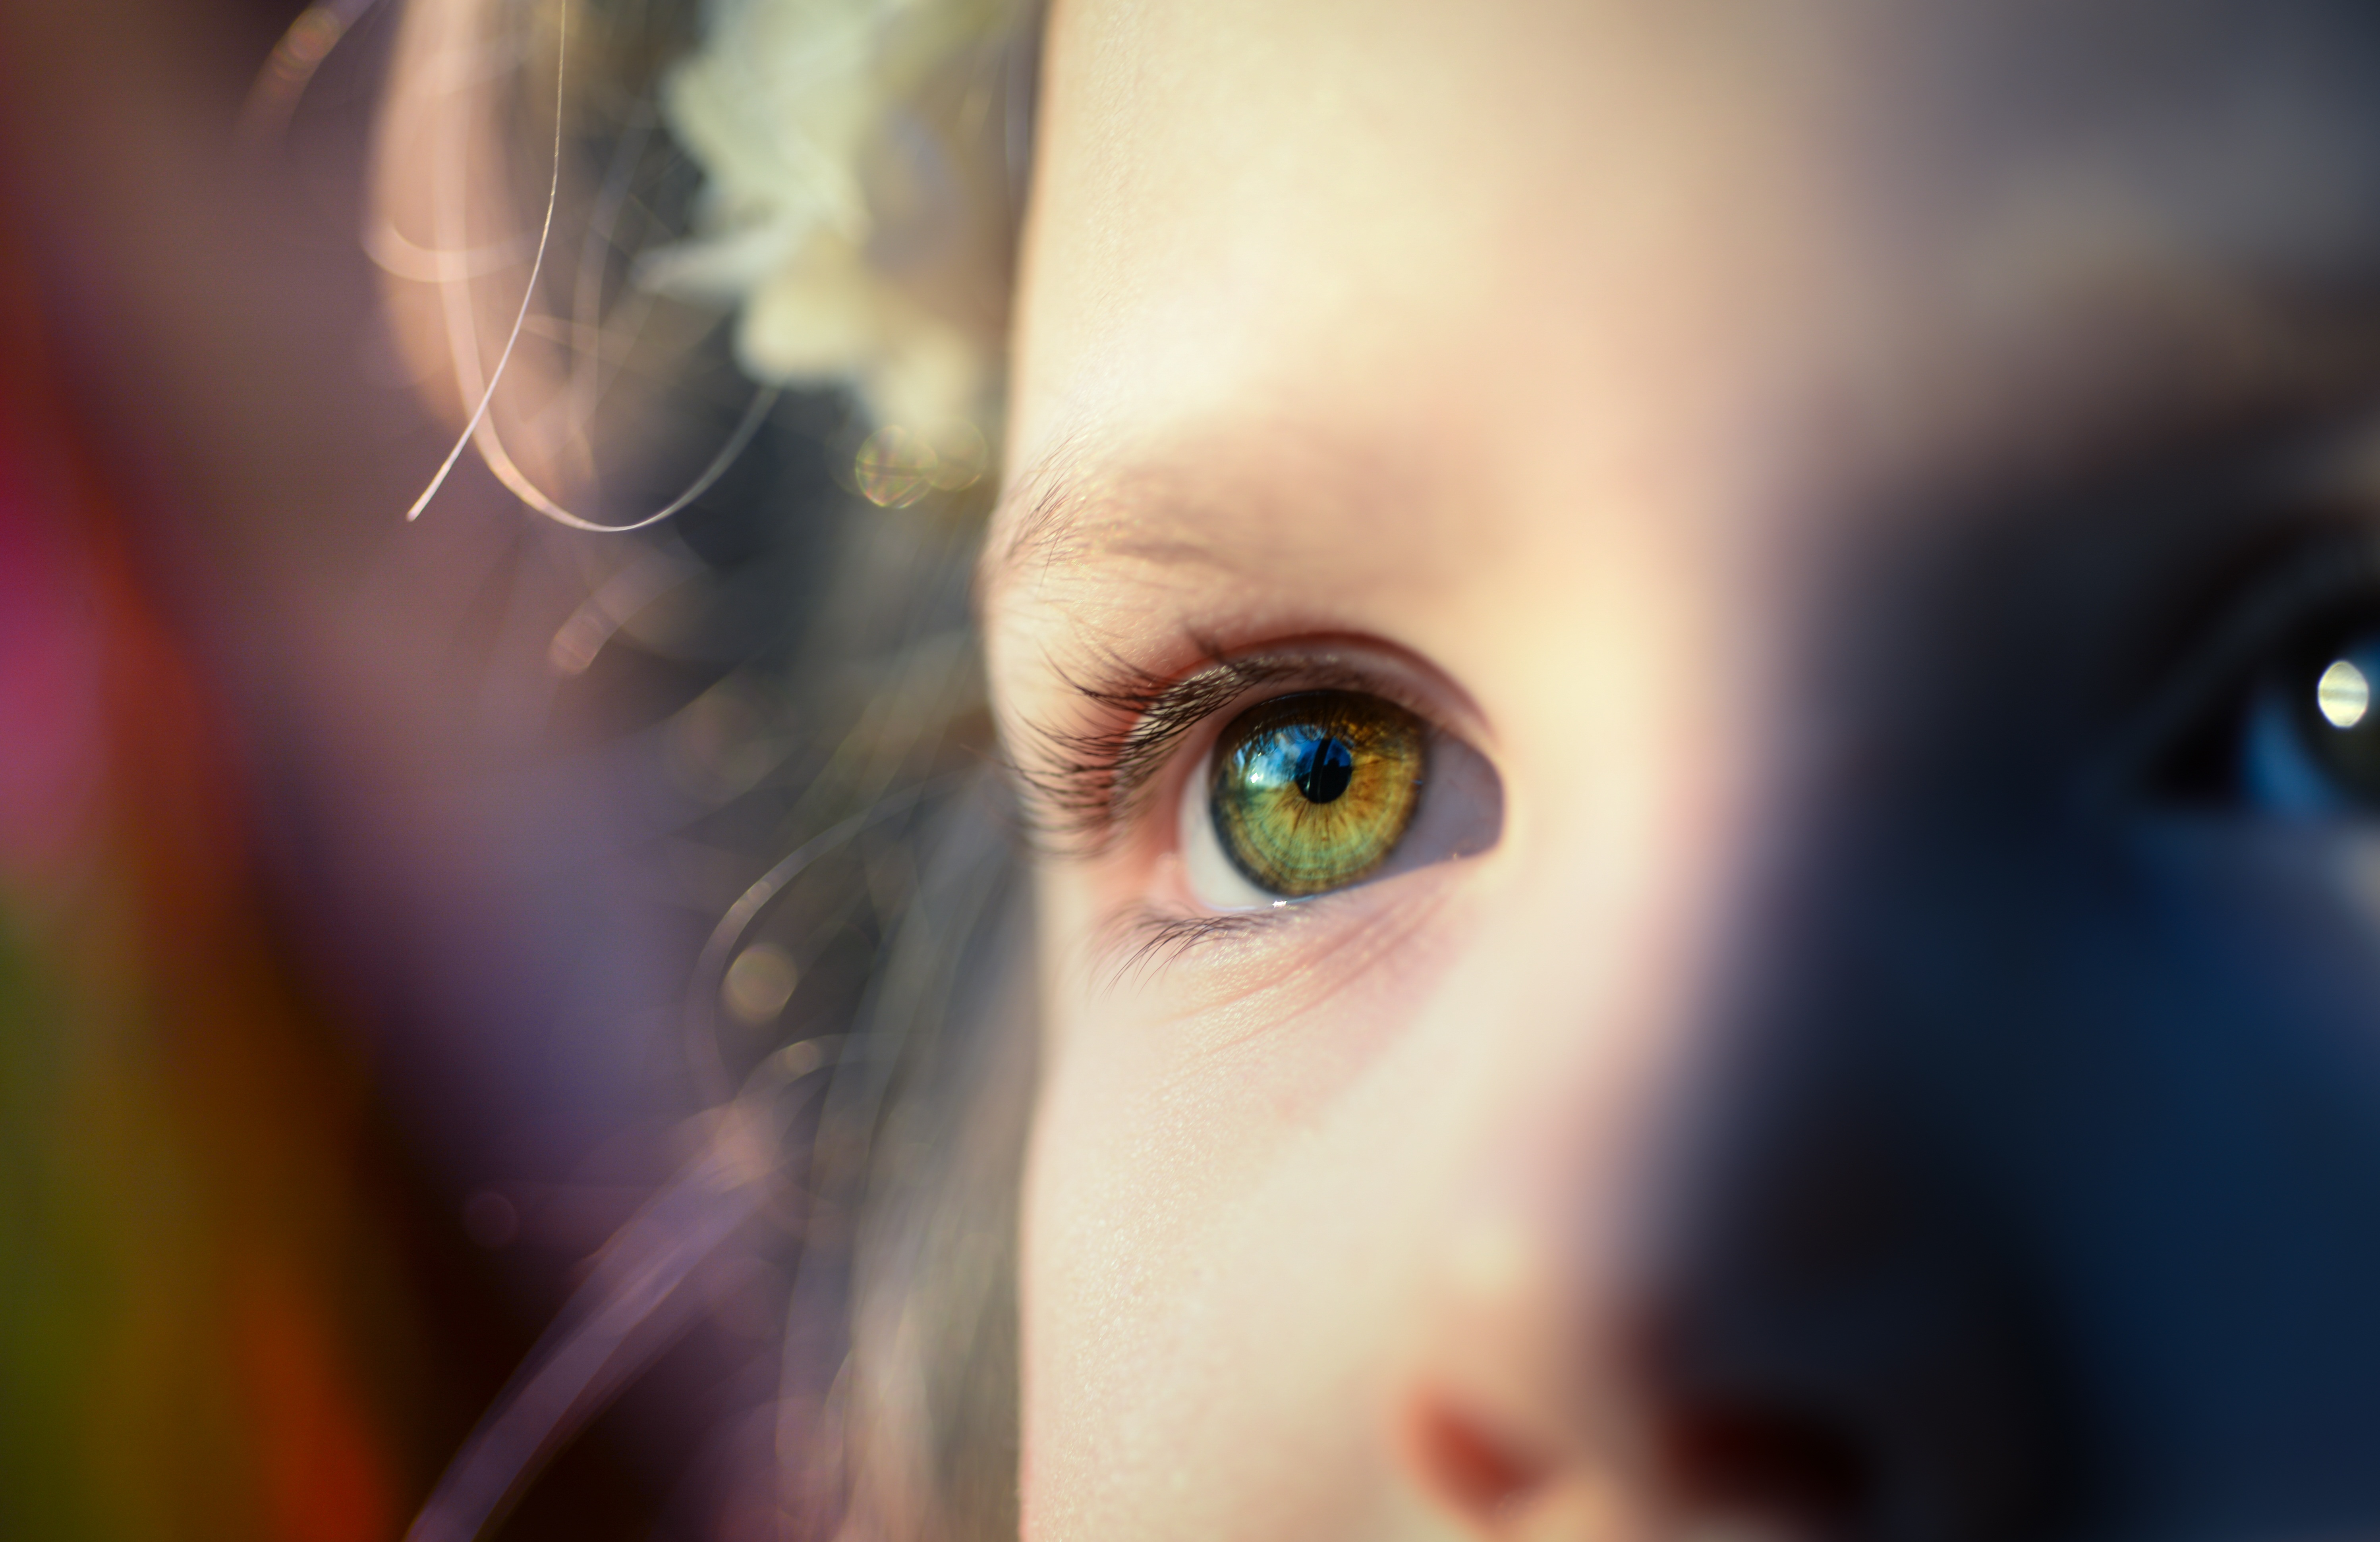
person, people, girl, hair, white, photography, cute, female, portrait, model, young, green, color, child, fashion, blue, ear, facial expression, close up, human body, caucasian, face, nose, happy, infant, eye, head, skin, beauty, elegant, magic, organ, dreamy, fairy, attractive, emotion, macro photography, portrait photography